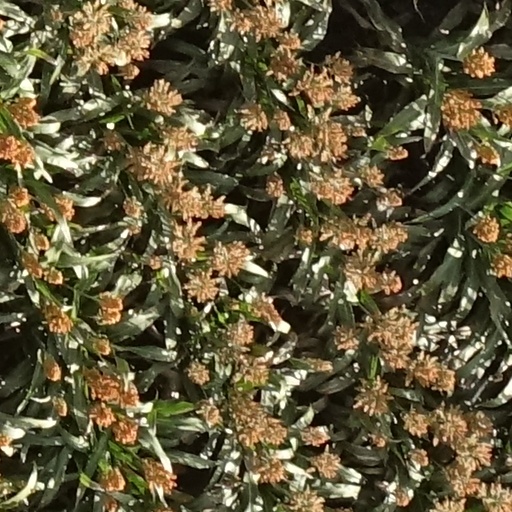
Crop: sorghum